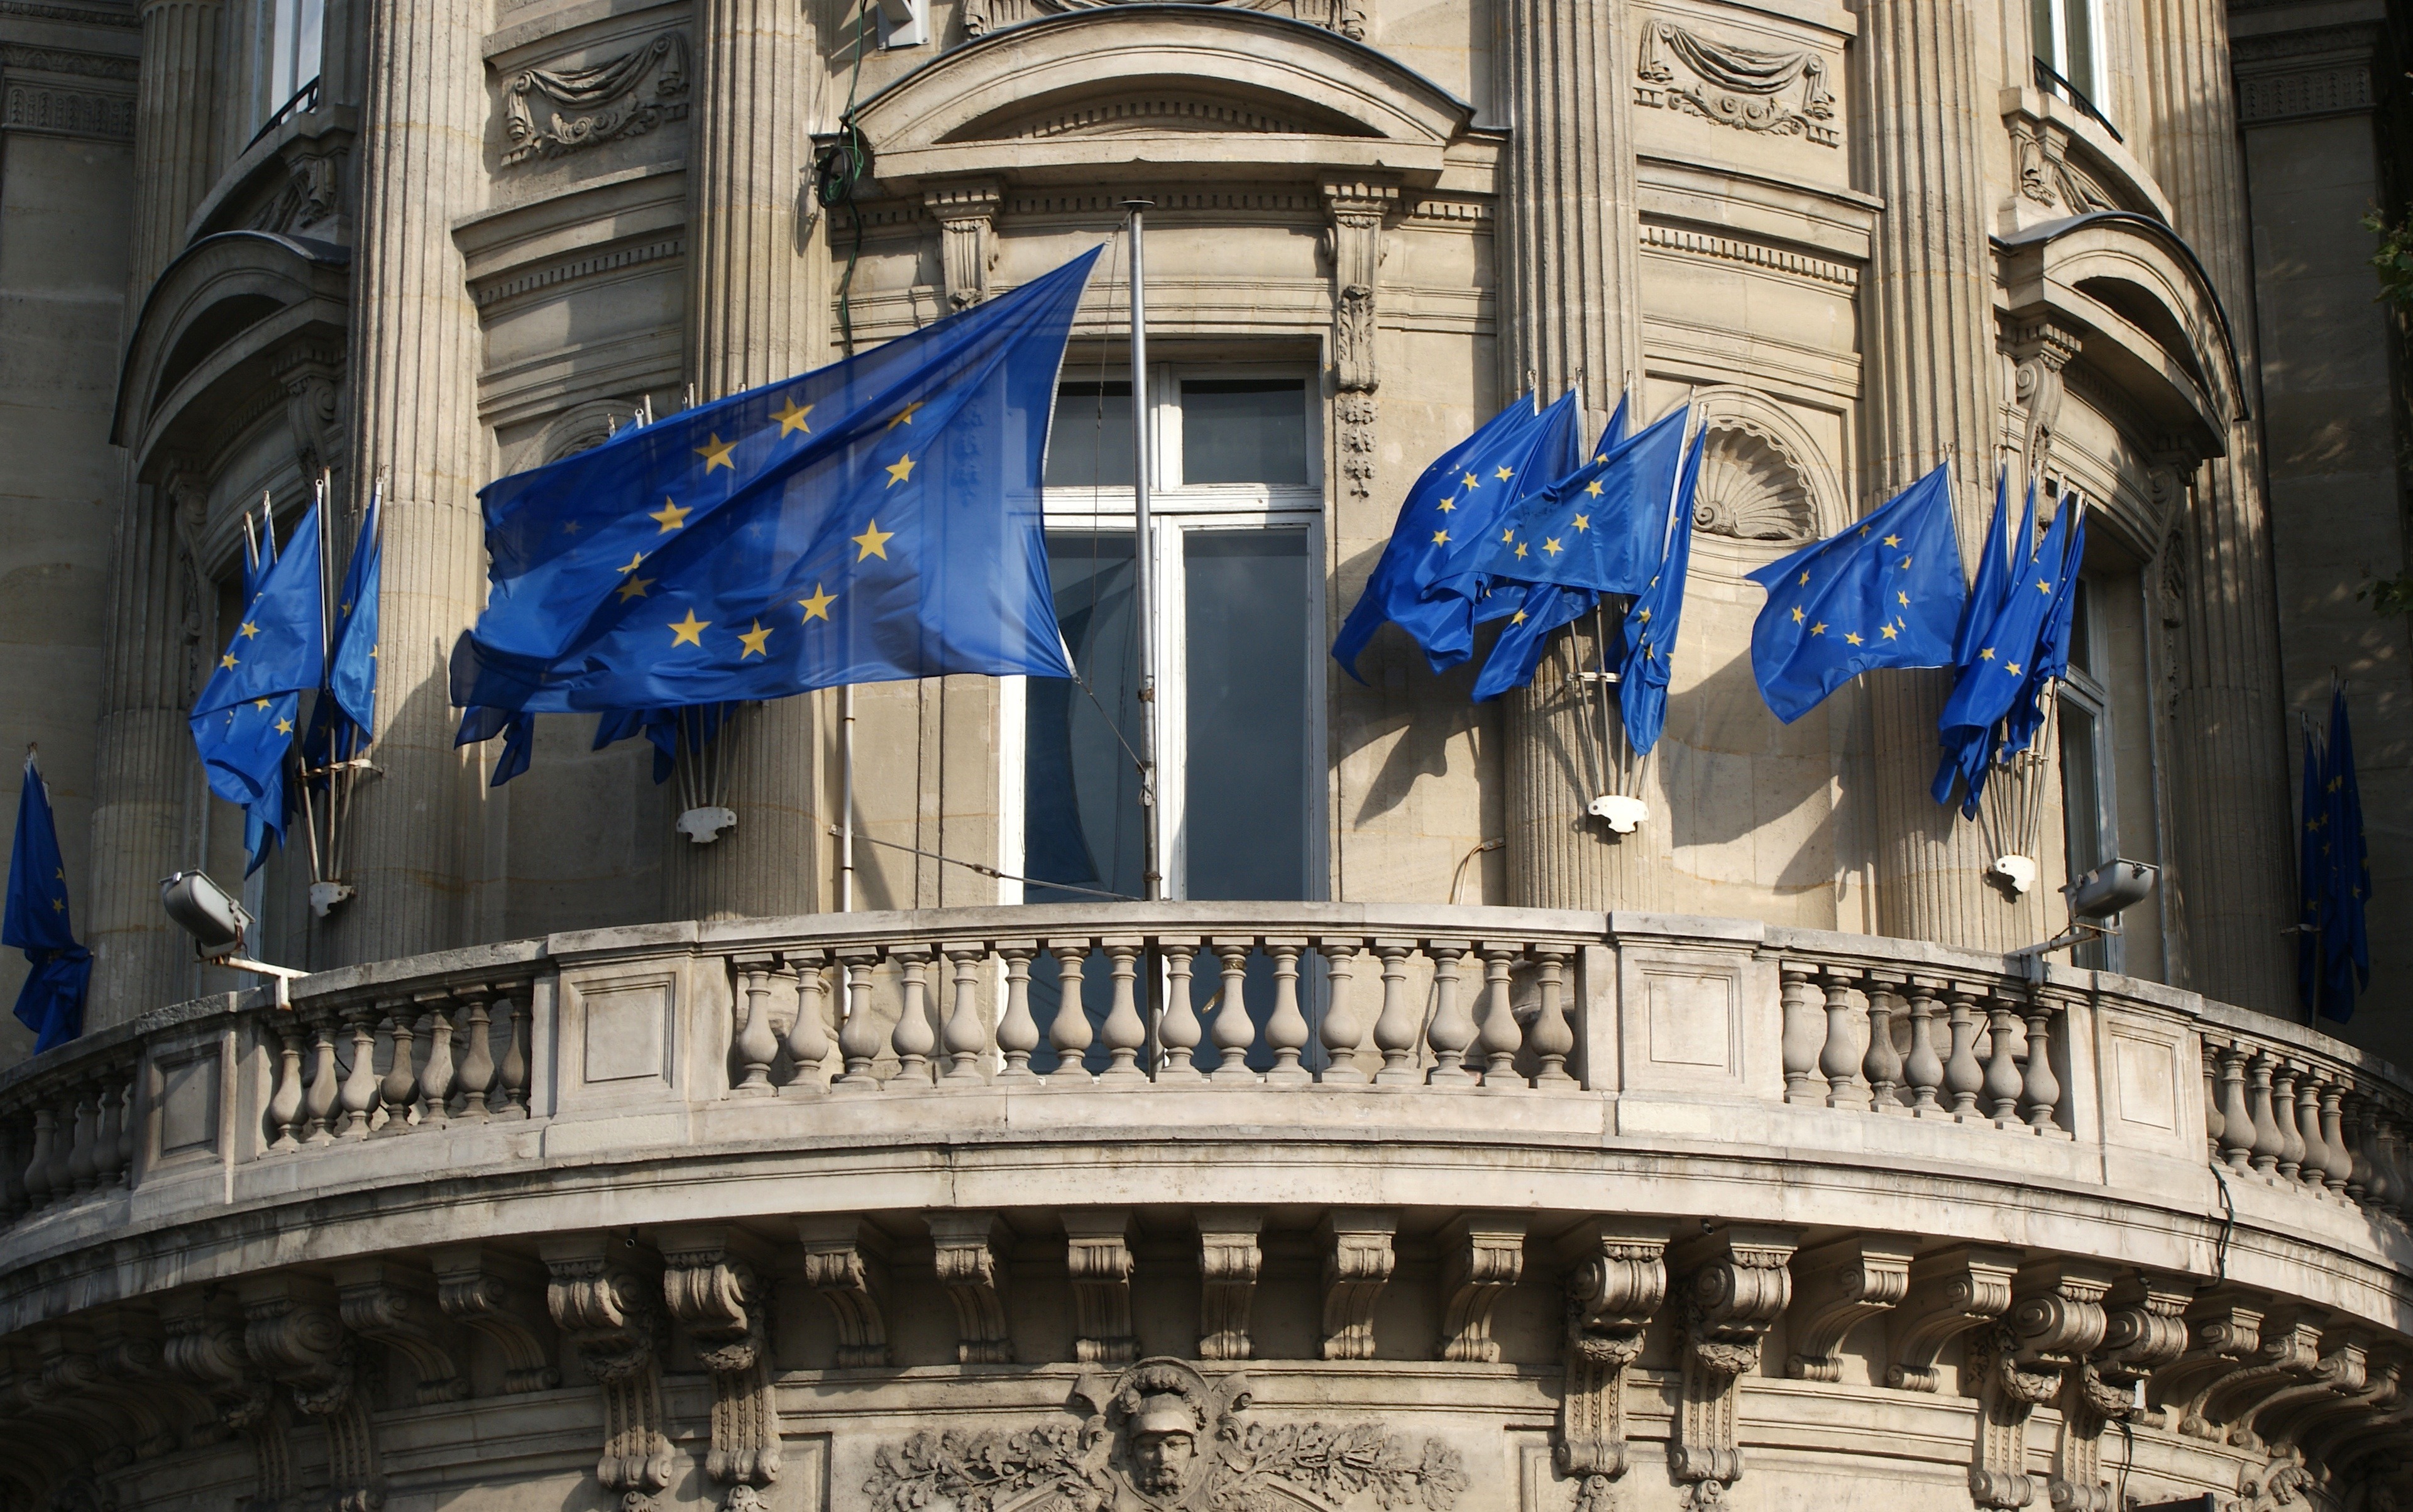
architecture, building, city, paris, balcony, france, statue, landmark, facade, blue, outside, metropolis, cities, urban area, human settlement, european union flags